James Douglas (architect)

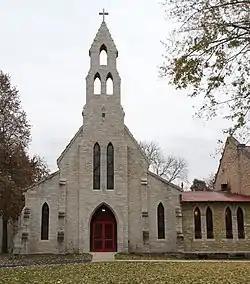
The Chapel of St. Mary the Virgin at Nashotah House

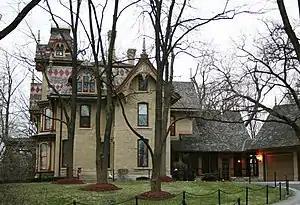
Sunnyhill Home

James O. Douglas (1823 – unknown) was an American architect in Wisconsin. He has been called a "noted Milwaukee society architect".